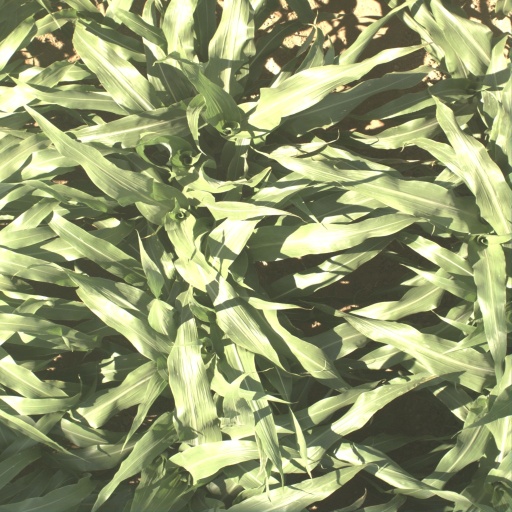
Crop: sorghum